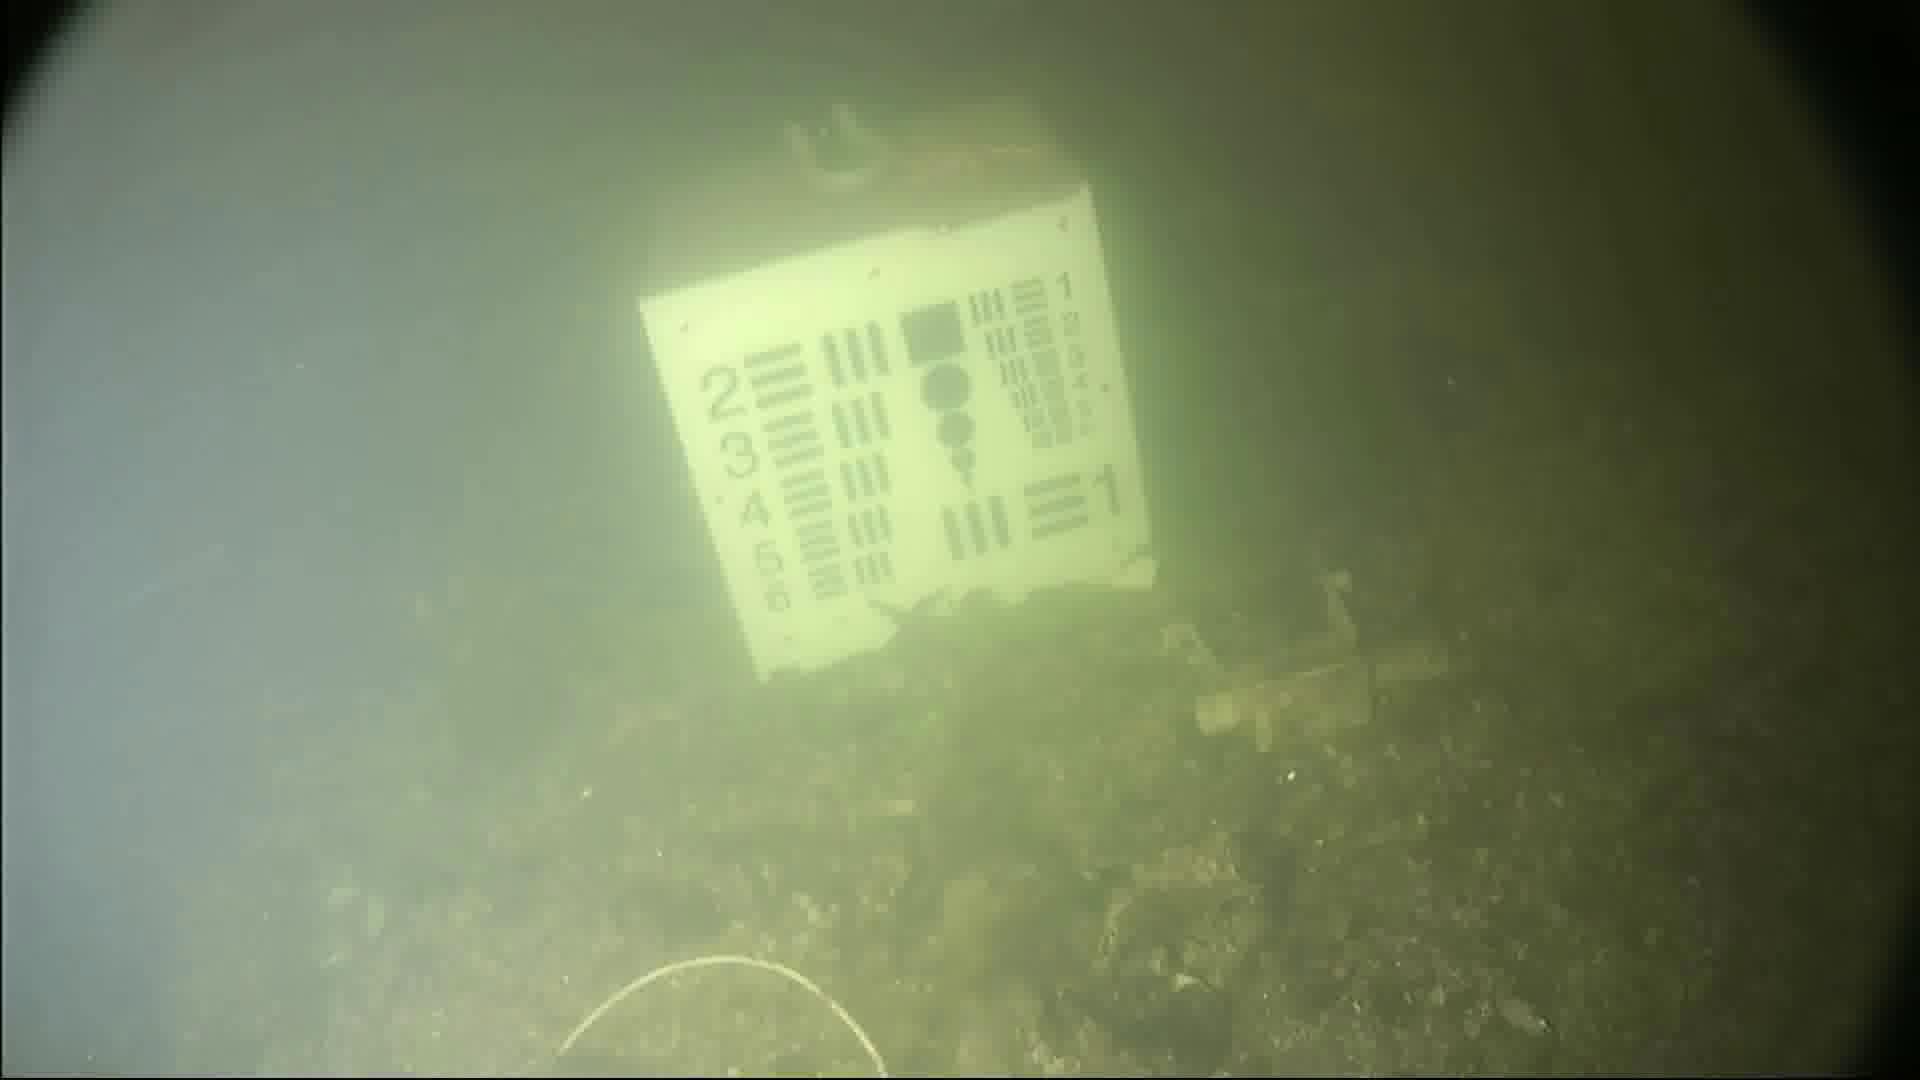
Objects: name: starfish